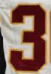
Number: 3